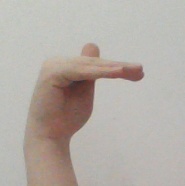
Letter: khaa